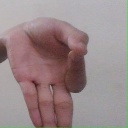
अक्षर: ज्ञ